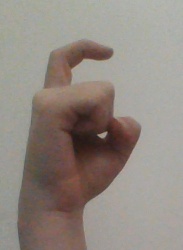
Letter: ra